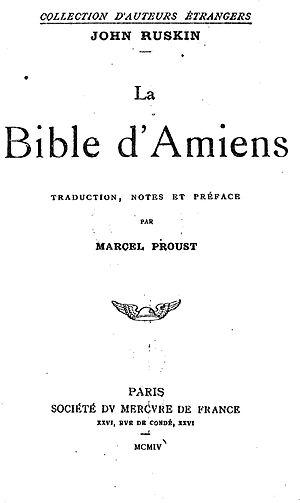
Marcel Proust, né le 10 juillet 1871 à Paris où il est mort le 18 novembre 1922, est un écrivain français, dont l'œuvre principale est la suite romanesque intitulée À la recherche du temps perdu, publiée de 1913 à 1927.